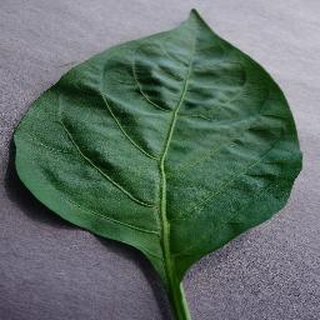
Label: healthy_bell_pepper